Warleigh, Bickleigh

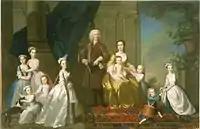
"The Radcliffe family: Walter Radcliffe of Warleigh, Devon, his wife Admonition and their family", portrait "circa" 1742 by Thomas Hudson (1701–79). Berger Collection, Denver Art Museum; sold in 1996 by the Radcliffe Chattels Settlement

The first member of the Radcliffe family (later of Warleigh) to be recorded is John Radcliffe (d. 1560) of Kingset and Mary Tavy, Devon, a tenant-in-chief of Queen Elizabeth I. The arms of Radcliffe of Warleigh were: "Argent, a bend engrailed sable a canton of the first charged with a horse's head sable". These arms, without the canton, were the arms of Robert Radcliffe, 1st Earl of Sussex (c.1483–1542), KG and also of the Radcliffe Baronets (created 1813). The family of "de Radclyffe" which first bore these arms originated at the manor of Radcliffe in Lancashire. Richard de Radclyffe was Seneschal and Minister of the Royal forests in Blackburnshire and accompanied King Edward I (1272–1307) in his wars in Scotland and received from him a grant of free warren in all his demesne lands at Radcliffe. The descent of the Radcliffe family of Warleigh was as follows: